Cassidy Wolf

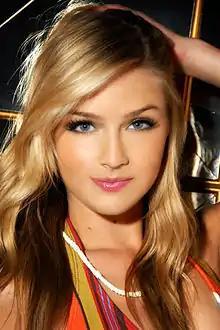
Wolf in 2012

Cassidy Marie Wolf (born July 5, 1994) is an American TV host, model and beauty queen who was crowned Miss Teen USA 2013.